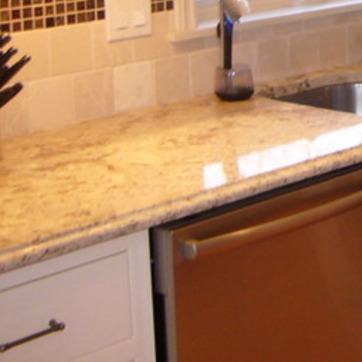
Material: polishedstone